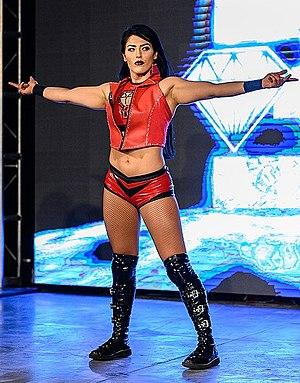
Tessa Blanchard est une catcheuse et valet américaine. Elle est la petite-fille du catcheur Joe Blanchard, la fille de Tully Blanchard et la belle-fille de Magnum T.A.. Elle est l'actuelle Impact World Champion et la première femme de l'histoire à remporter ce titre normalement réservé au hommes. Elle a également remporté le Impact Knockouts Championship.